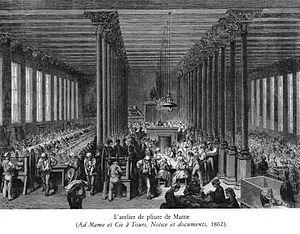
L'atelier de pliure de Mame à Tours
L'imprimerie Mame est une ancienne manufacture située dans le quartier Lamartine de Tours, commanditée en 1950 par la maison d'édition tourangelle Mame en la personne d'Alfred Mame.
Les cartonnages romantiques du XIXᵉ siècle — dont on peut voir ci-dessous quatre exemples caractéristiques — sont des productions typiques de la reliure industrielle. Ces livres, bon marché, sont avant tout destinés aux enfants. Ils sont à l’origine du démarrage et du développement de la lecture à la fin du XIXᵉ siècle, essentiellement dans les milieux scolarisés puisque distribués en grande partie aux élèves à l'occasion de la distribution des prix de fin d'année. On peut comparer ce phénomène à l’apparition du livre de poche en 1953 qui a permis la démocratisation de la littérature.